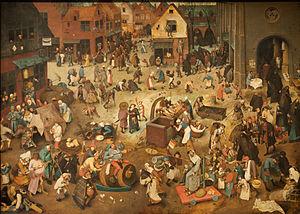
Le carnaval est un type de fête relativement répandu en Europe et en Amérique. Il consiste généralement en une période où les habitants de la ville sortent déguisés et se retrouvent pour chanter, danser, faire de la musique dans les rues, jeter des confettis et serpentins, défiler, éventuellement autour d’une parade.